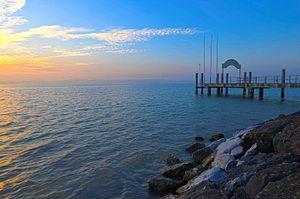
Hauterive, Laténium